Oscar Dansk

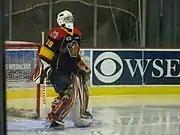

Dansk moved to North America as a 13-year old, playing three seasons of junior hockey in the United States with Shattuck-St. Mary's prep school. He returned to Sweden as a teenager, playing with Brynäs IF junior team playing in the J20 SuperElit league for the 2010–11 and 2011–12 seasons.